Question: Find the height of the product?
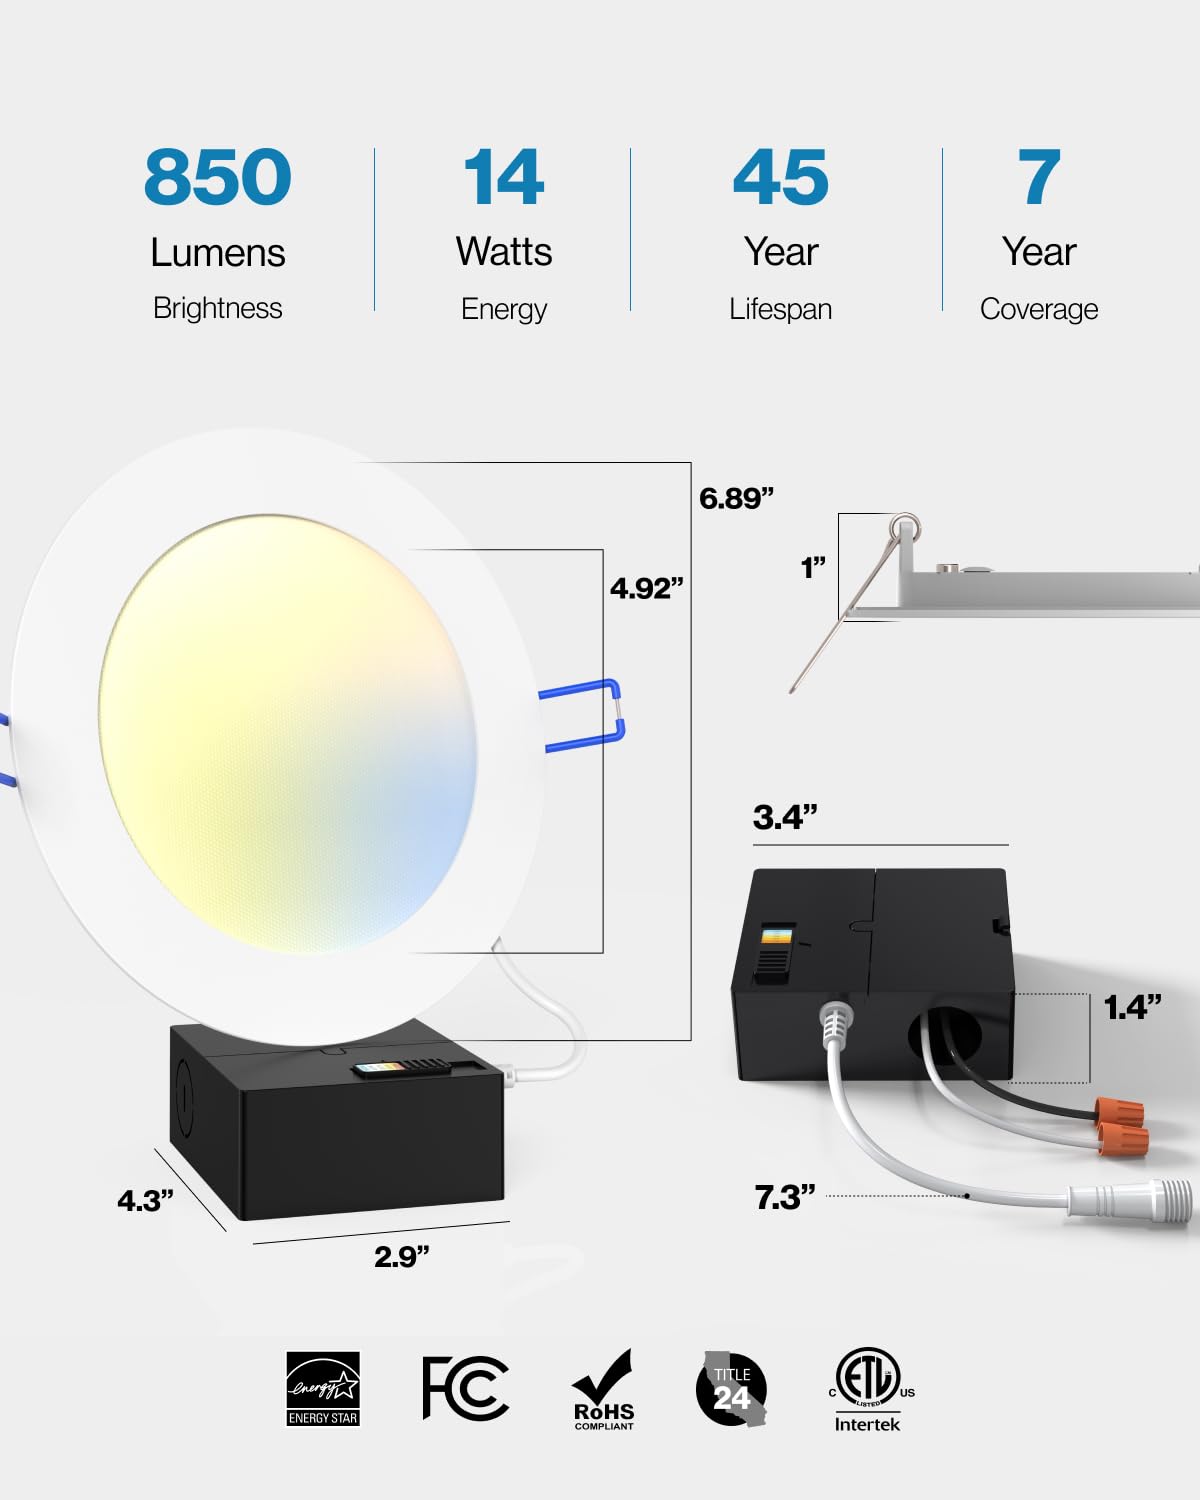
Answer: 3.4 inch